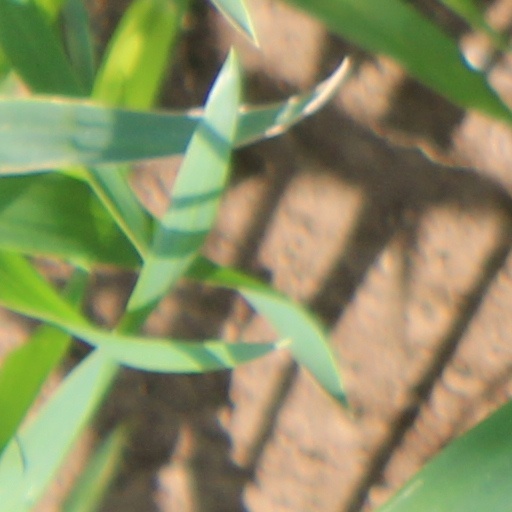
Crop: wheat